History of Nizhny Novgorod

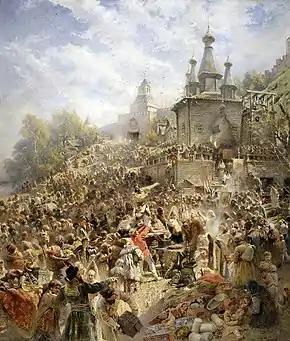
Kuzma Minin appeals to the people of Nizhny Novgorod to raise a volunteer army against the Poles (painting by Konstantin Makovsky, 1896).

In the Time of Troubles, Nizhny Novgorod, along with the Trinity Lavra of St. Sergius, continues to support Moscow. Then, almost the whole country and Moscow were in the Polish occupation. In 1611, there were no Poles in Nizhny Novgorod. Citizens elected the zemstvo elder (mayor) Kuzma Minin. He began calls for a liberation struggle among the people of the townspeople. Then he was supported by the city council of Nizhny Novgorod, voivodes, clergy and servicemen. By decision of the city council, a general meeting of Nizhny Novgorod citizens was appointed. They gathered in the Kremlin. Minin appealed to the people with an appeal to stand on the liberation of the Russia from foreign enemies. After that, the people began to make voluntary donations to create the army. In addition, the decree was issued to hand over a part of personal property. Minin was instructed to lead the collection of funds and their distribution among the warriors of the future army.